Mzungu

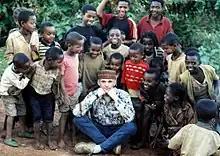
Russian traveller in Africa.

', also known as muzungu, mlungu, musungu or musongo""', is a Bantu word that means "wanderer" originally pertaining to the first European explorers to the East African region whom the local ethnic groups thought were traveling aimlessly with no goals to settle, conquer or trade, like restless spirits – the initial explorers who unbeknownst to the local tribes, were tasked with mapping the area, travel and trade routes, key landmarks like the source of the river Nile as well as documenting dominant kingdoms and forging some alliances that were then later used by missionaries and colonialists in their conquest.